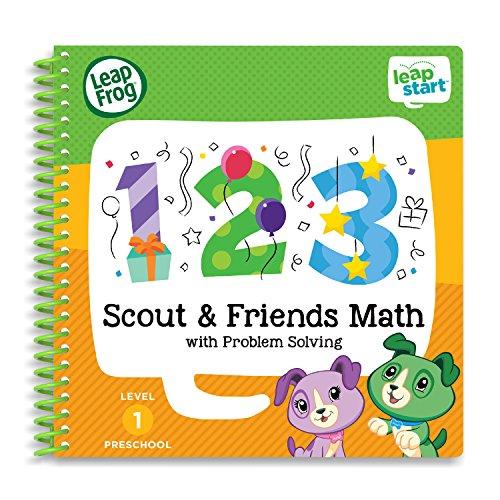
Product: LeapFrog LeapStart Preschool 4-in-1 Activity Book Bundle with ABC, Shapes & Colors, Math, Animals
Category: Toys & Games | Kids' Electronics | Electronic Learning Toys
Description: Includes alphabet adventures with music, Scout, and friends math with problem solving, shapes, and colors with creativity, and the world of baby animals life science and memory skills perfect for ages 2-4.
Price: $38.33
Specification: ProductDimensions:7.5x1.5x7inches|ItemWeight:1.93pounds|ShippingWeight:2pounds(Viewshippingratesandpolicies)|ASIN:B071FH42VT|Itemmodelnumber:80-489400|Manufacturerrecommendedage:24months-5years